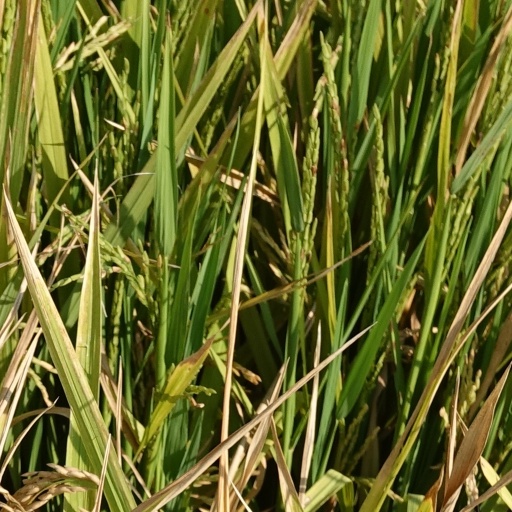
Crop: rice